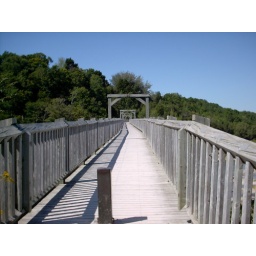
A 100 year old train bridge in Goderich